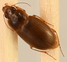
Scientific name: Amara quenseli
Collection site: Onaqui NEON (ONAQ), plot ONAQ_016